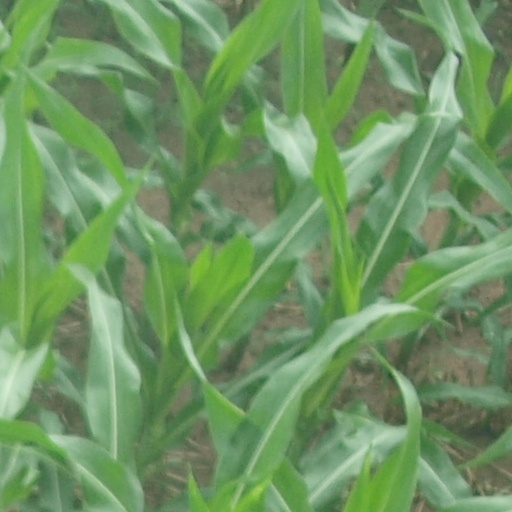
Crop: maize; corn